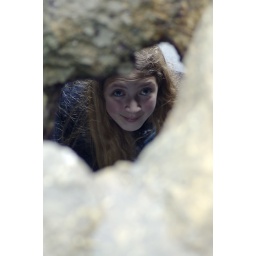
Looking down through a hole in the rock that probably has water shooting up through at high tide.